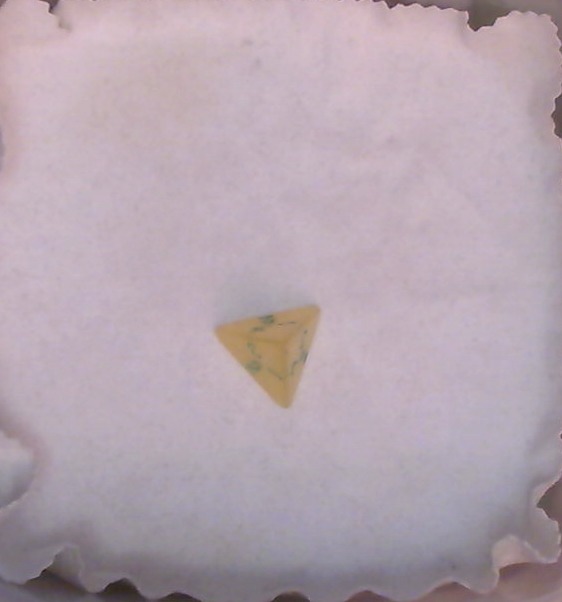
Dice in frame:
type: d4
value: 1
Label source: human
Face values trusted: no